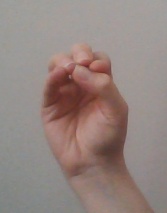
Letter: ha